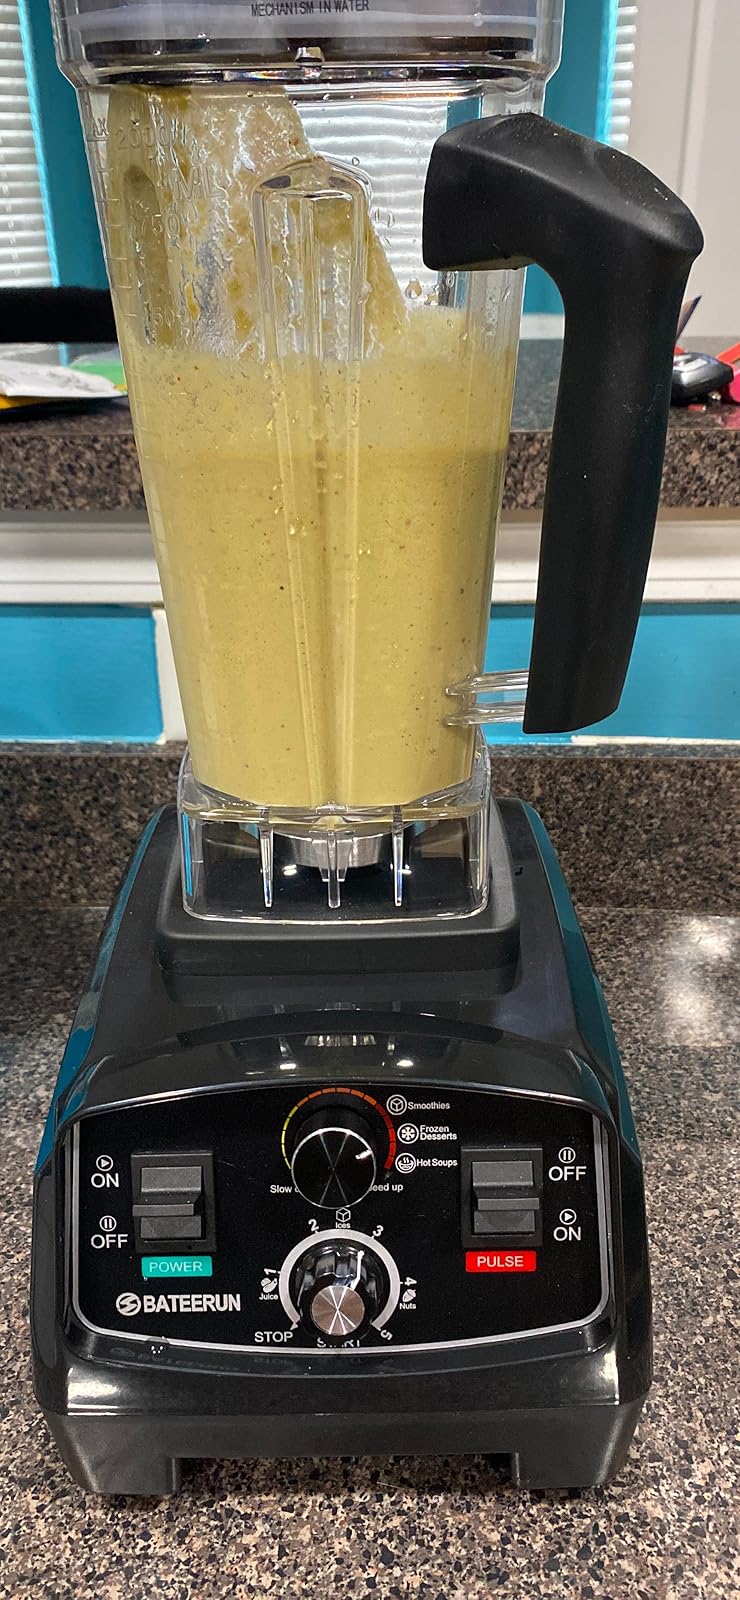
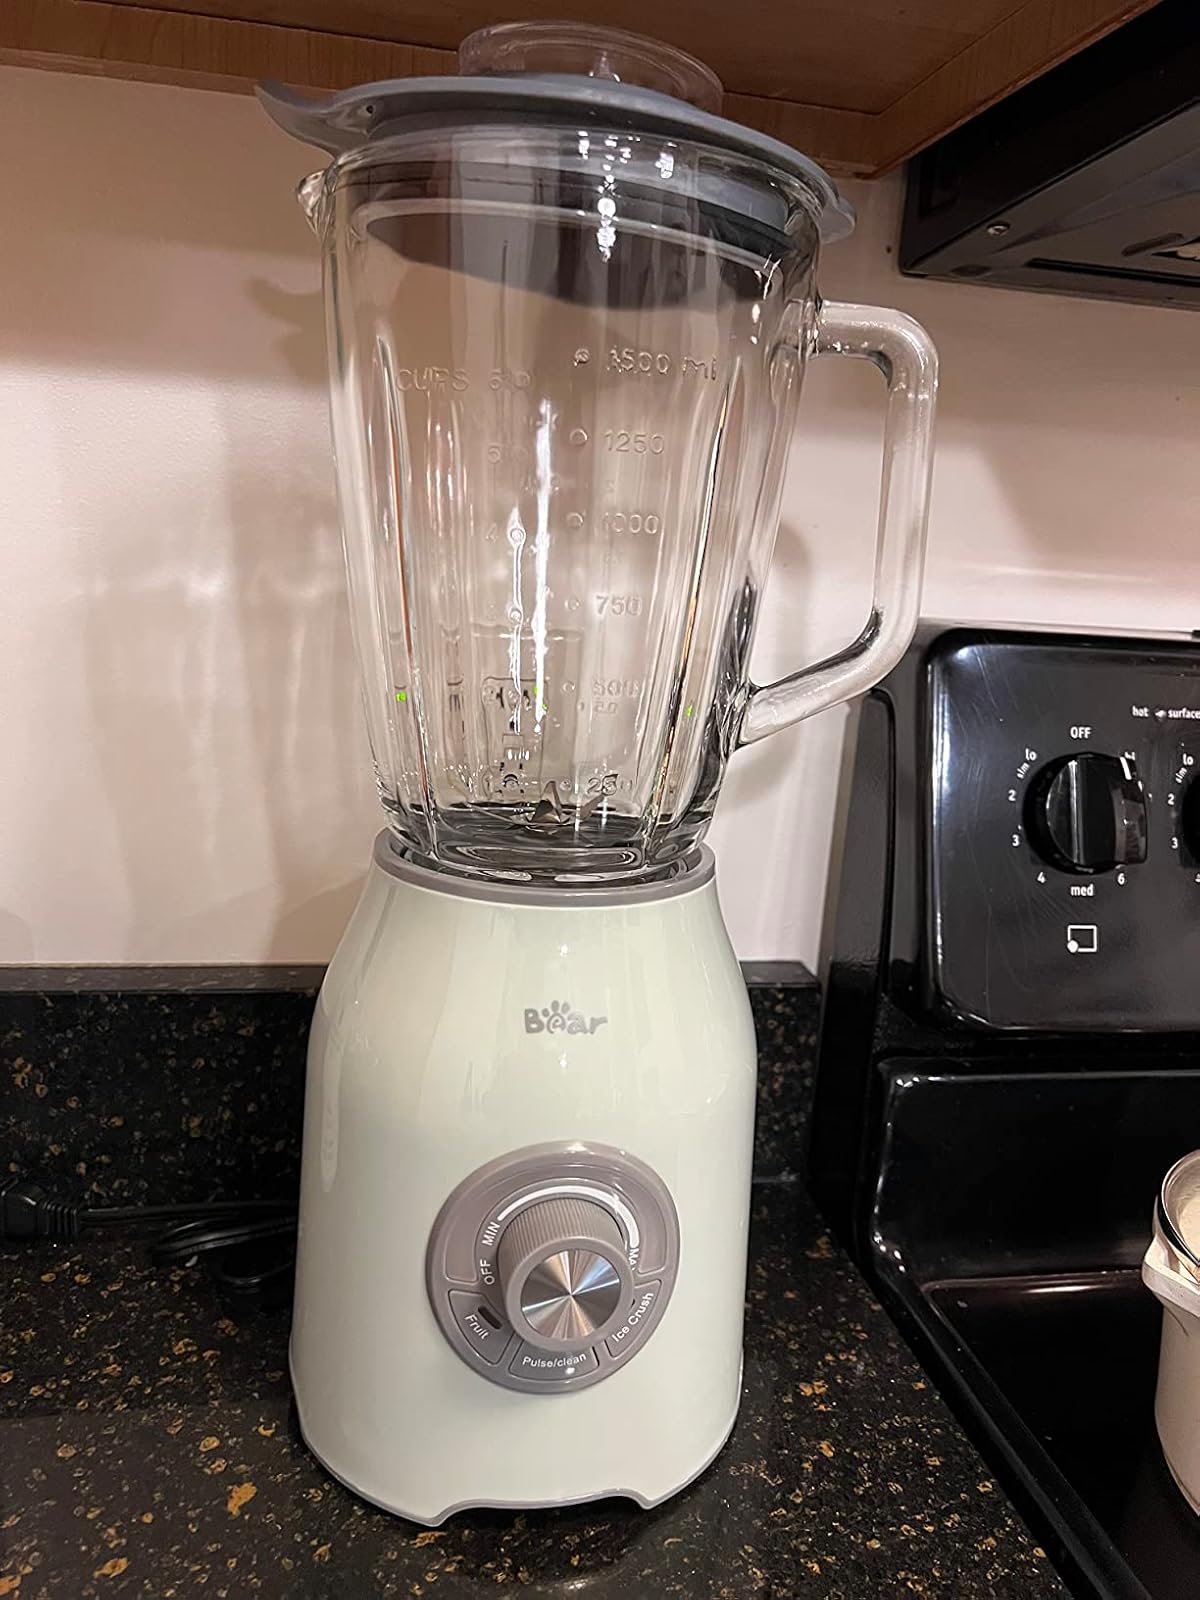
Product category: items_blender
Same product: no